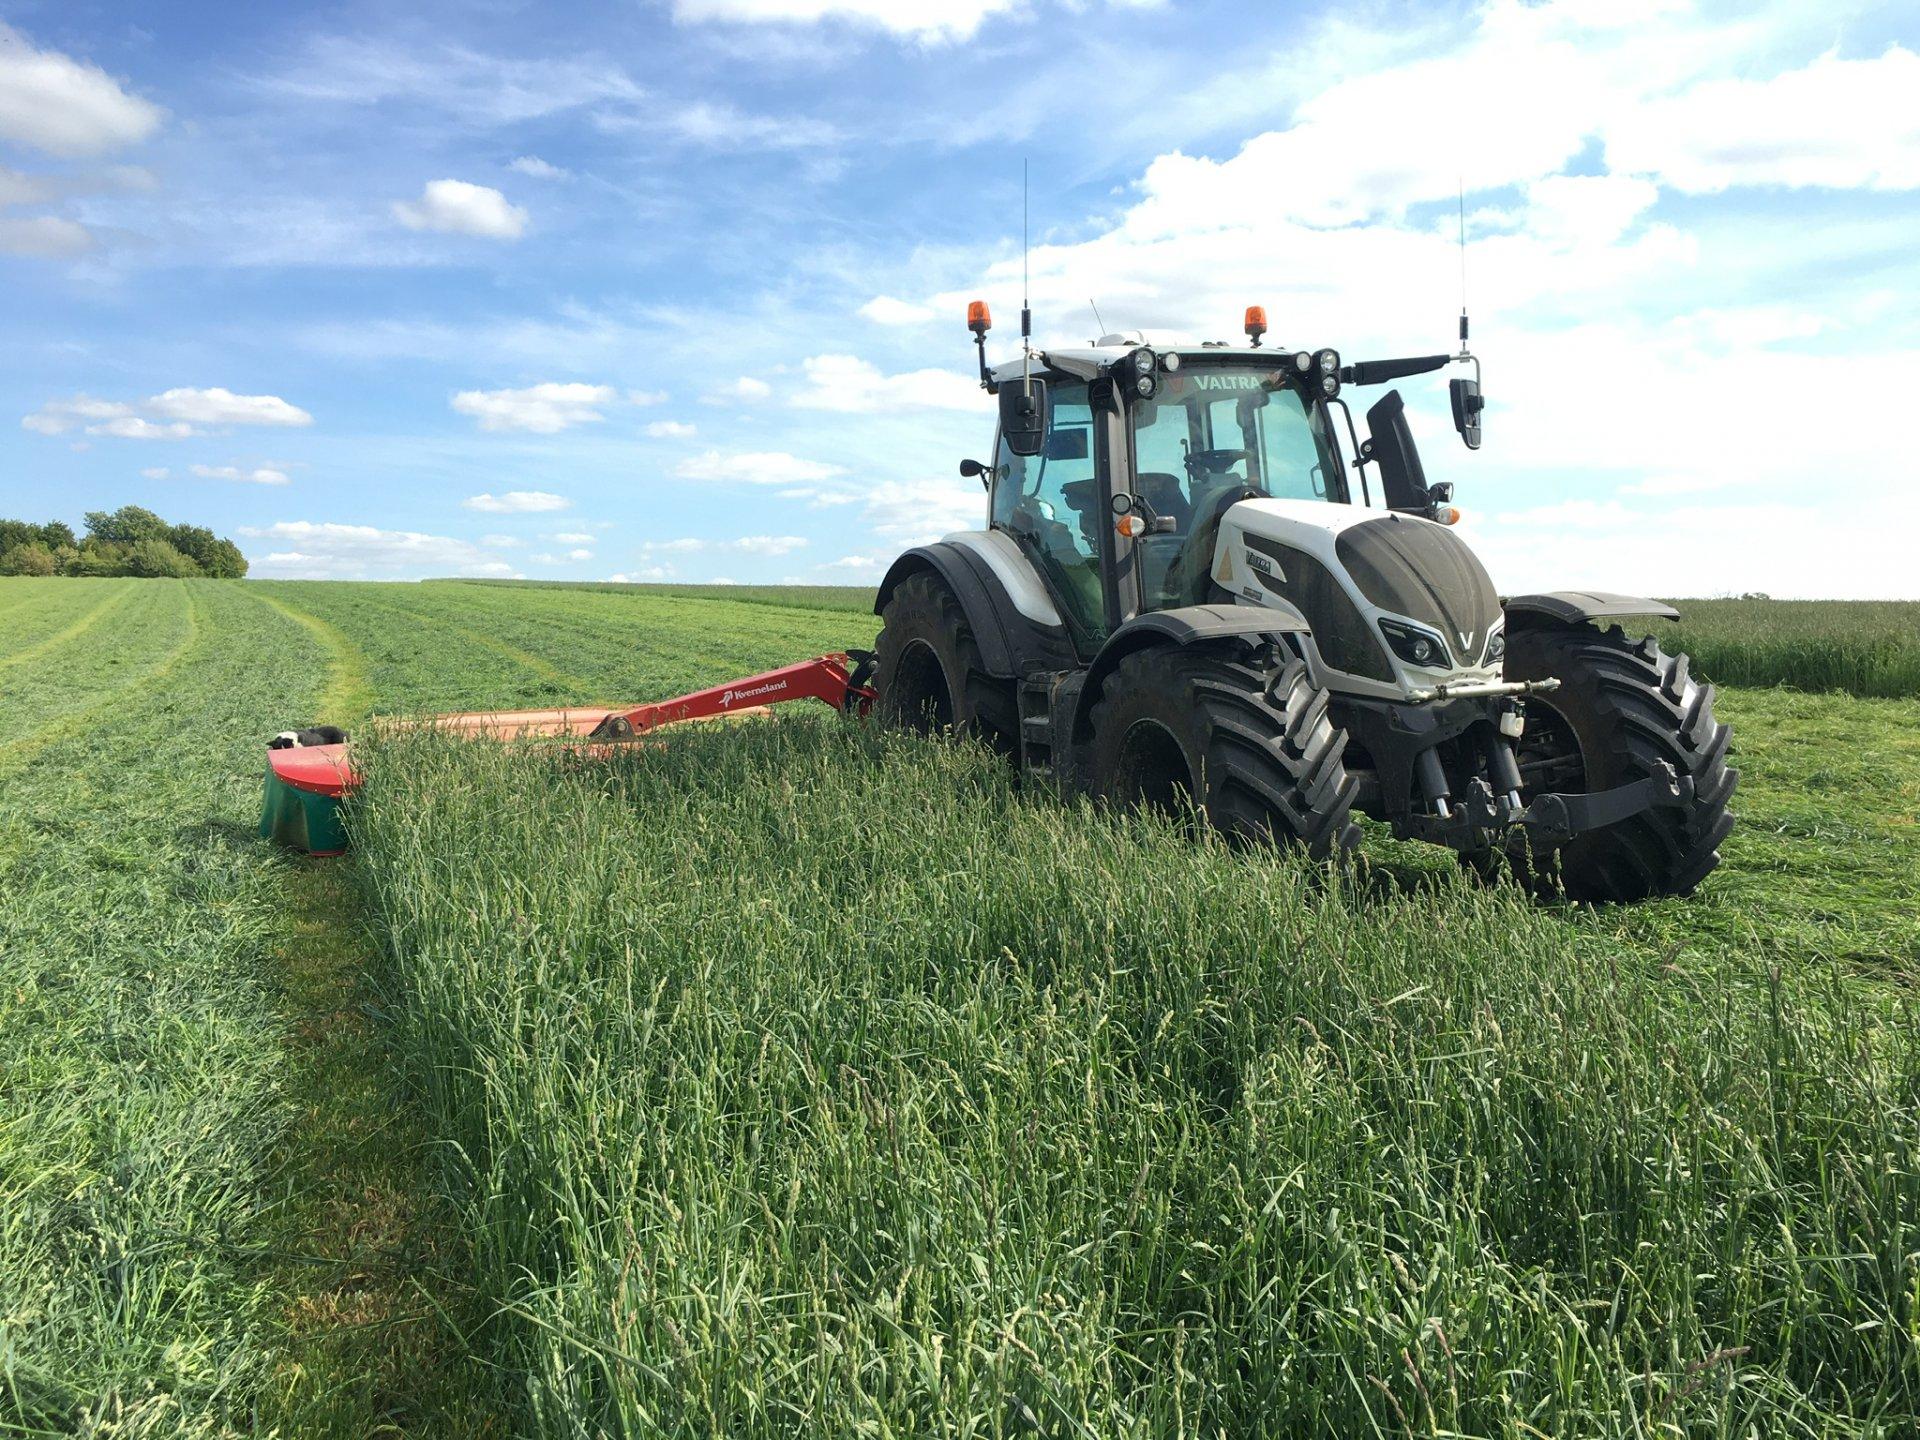
Mashine ya kilimo iliyo na rangi nyeupe  na matairi  makubwa  yenye rangi nyeusi, na huku pembeni kukiwa kumefungwa mashine yenye rangi nyekundu ikiwa katika shamba lenye mazao ya kijani na mashine hiyo ikiwa inakata mimea hiyo .